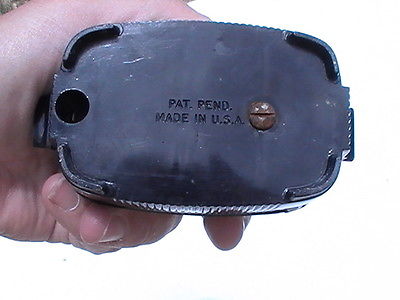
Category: toaster